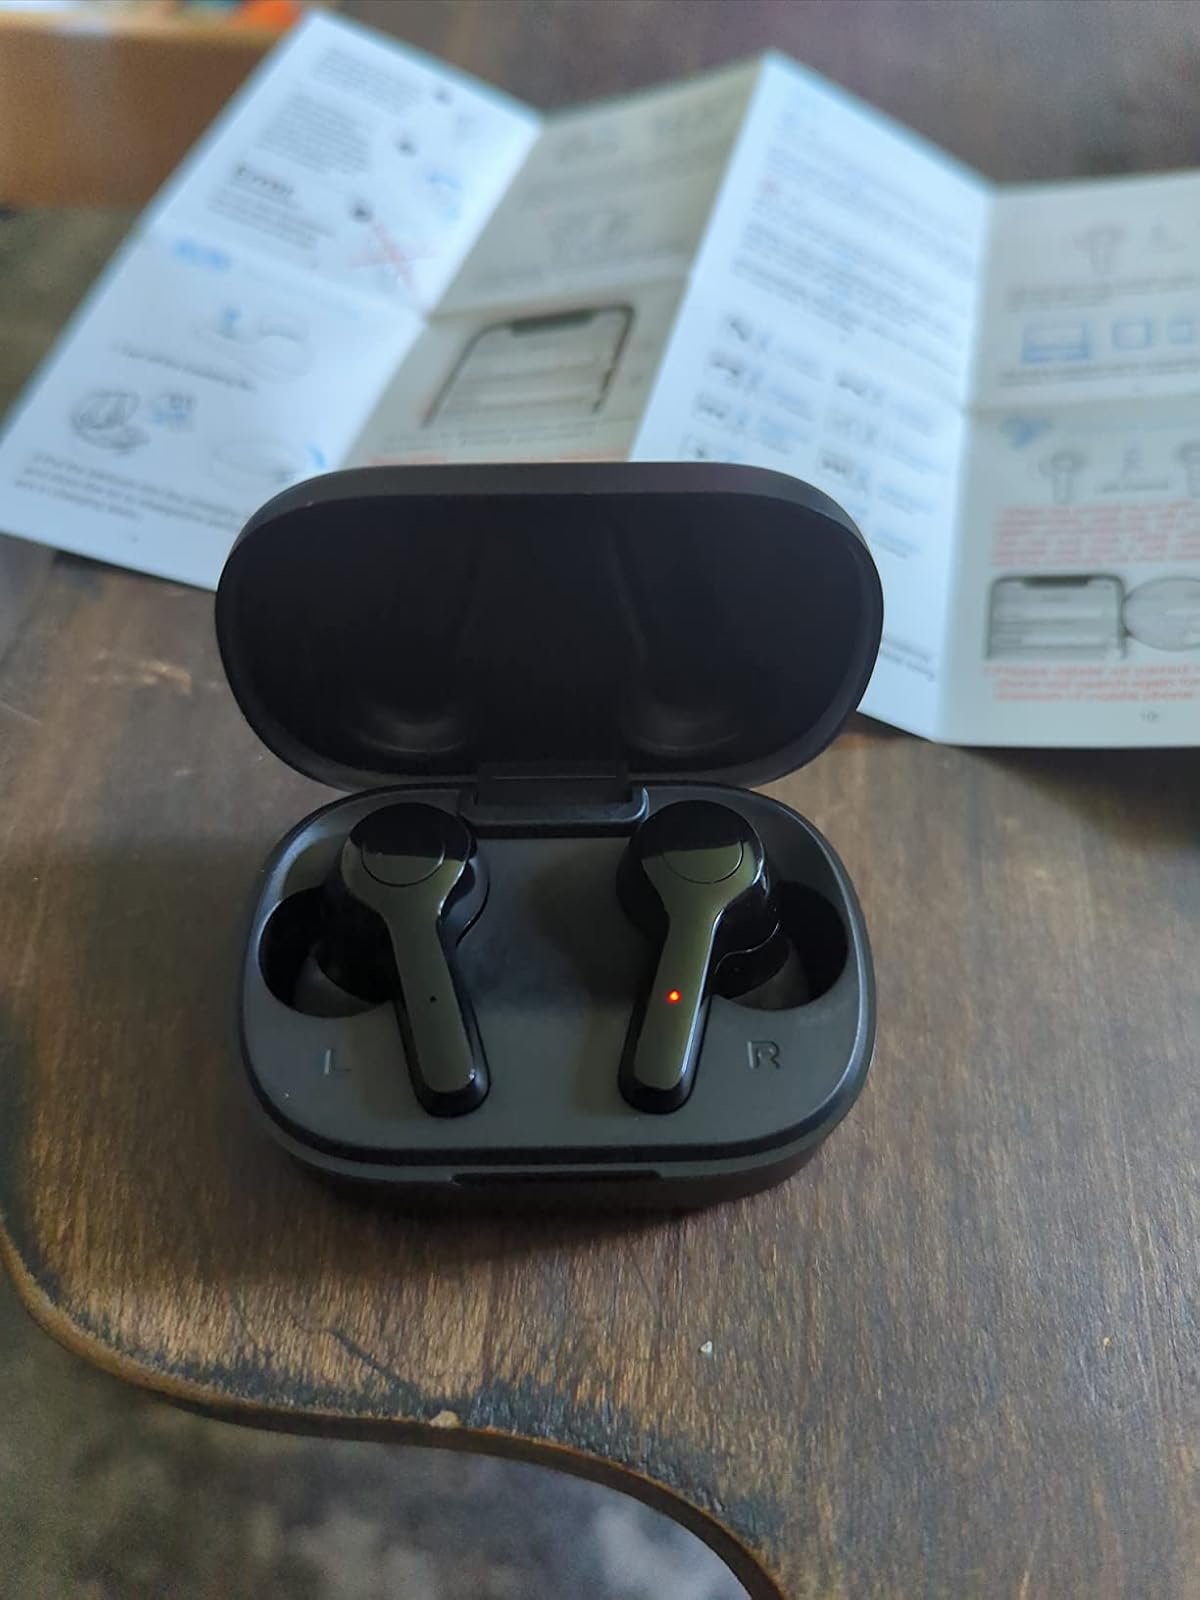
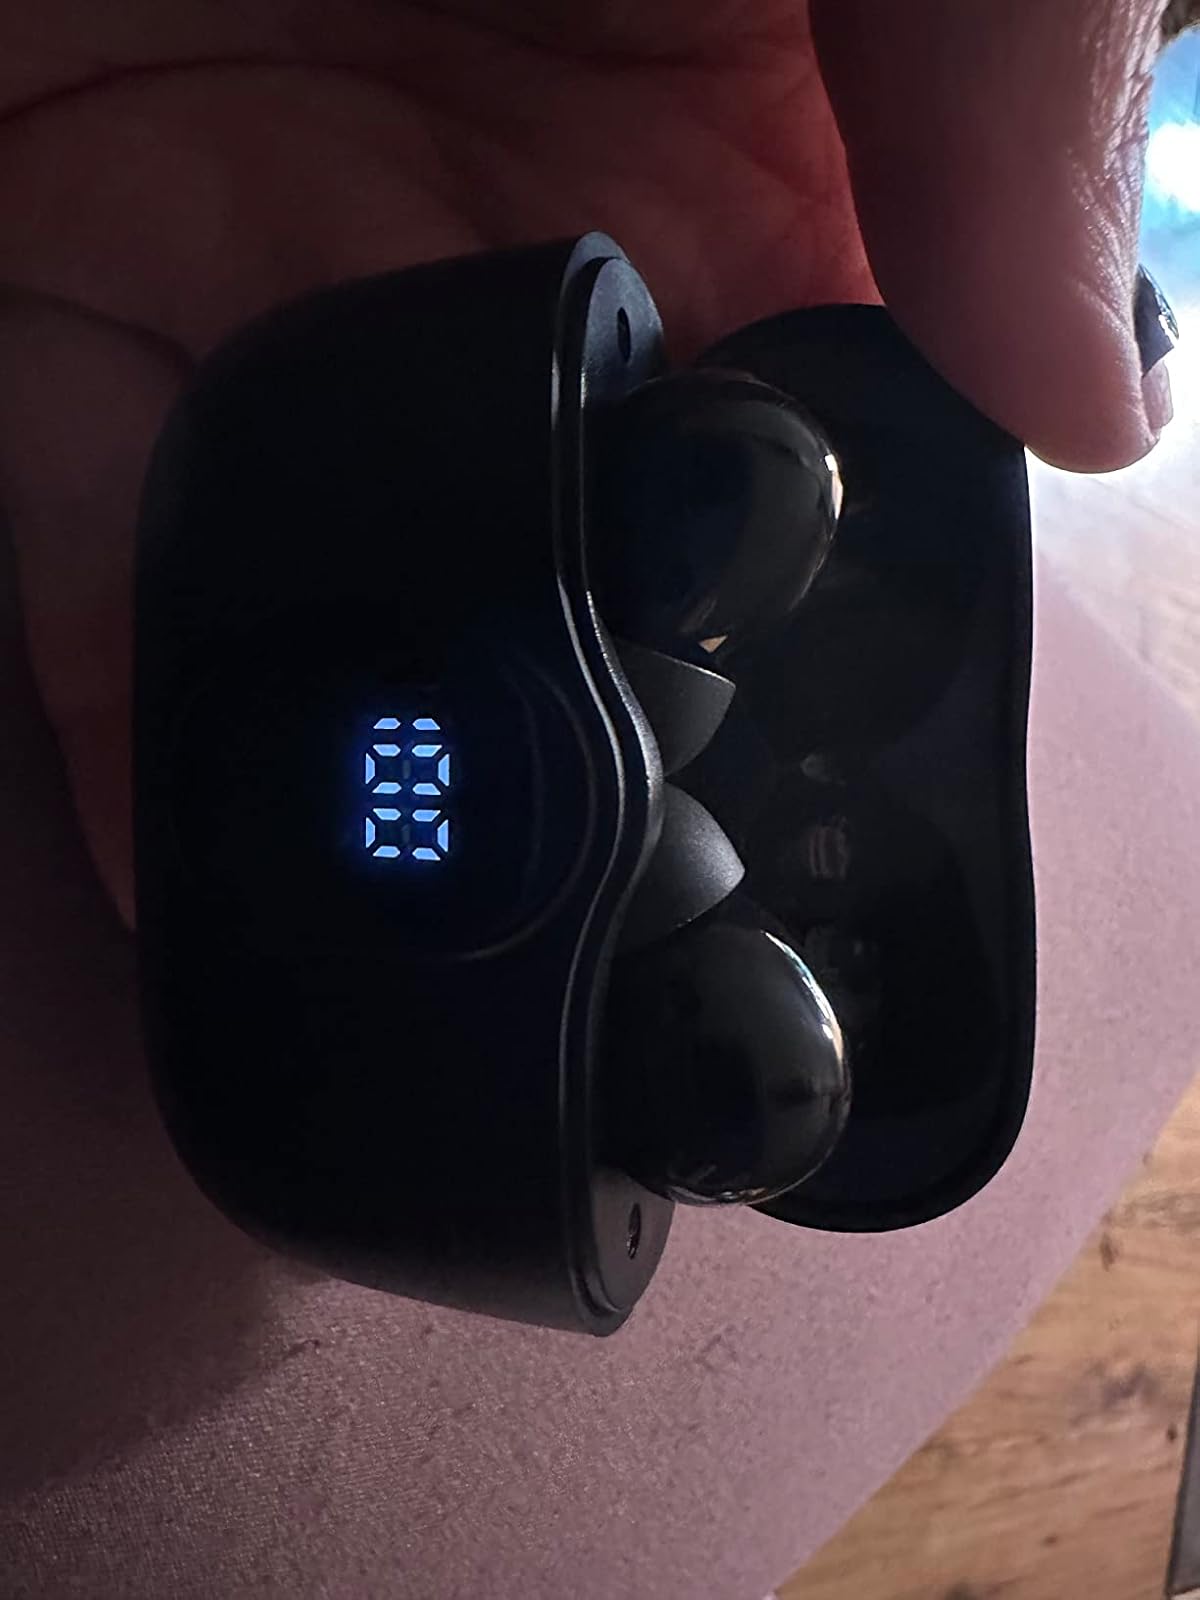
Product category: earbuds
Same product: no